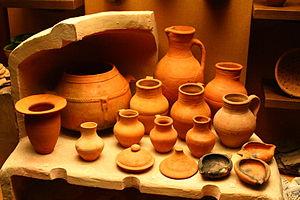
Céramiques datant de la Horde d'Or, Musée historique d'État de Moscou, Russie